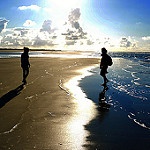
Label: sea